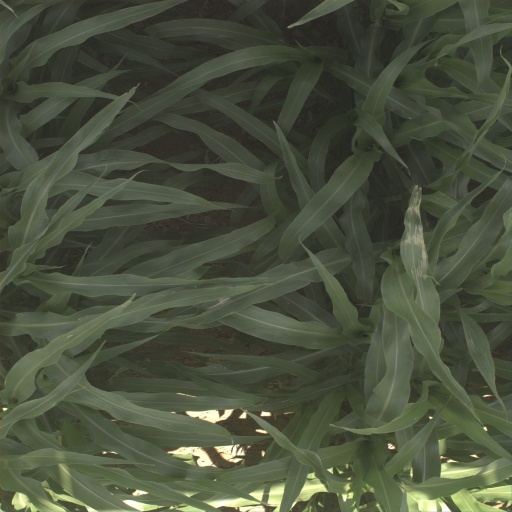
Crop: sorghum